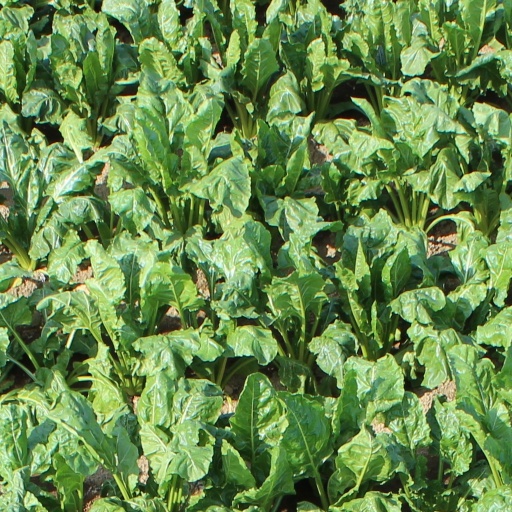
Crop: sugar beet